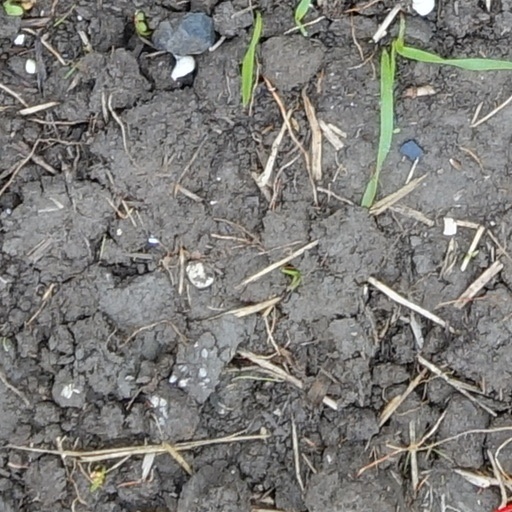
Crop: wheat